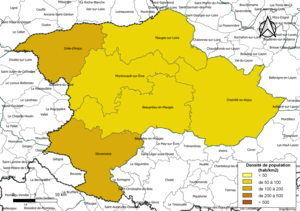
Carte des densités de population (millésimée 2016) des communes de l'intercommunalité Mauges Communauté, département de Maine-et-Loire, France. Composition au 1er janvier 2019.
Mauges Communauté est une communauté d'agglomération française située dans le département de Maine-et-Loire et la région Pays de la Loire, créée le 1ᵉʳ janvier 2016. Elle succède à l'ancien syndicat mixte du Pays des Mauges qui regroupait les six communautés de communes qui le composaient et qui sont toutes devenues des communes nouvelles le 15 décembre 2015.